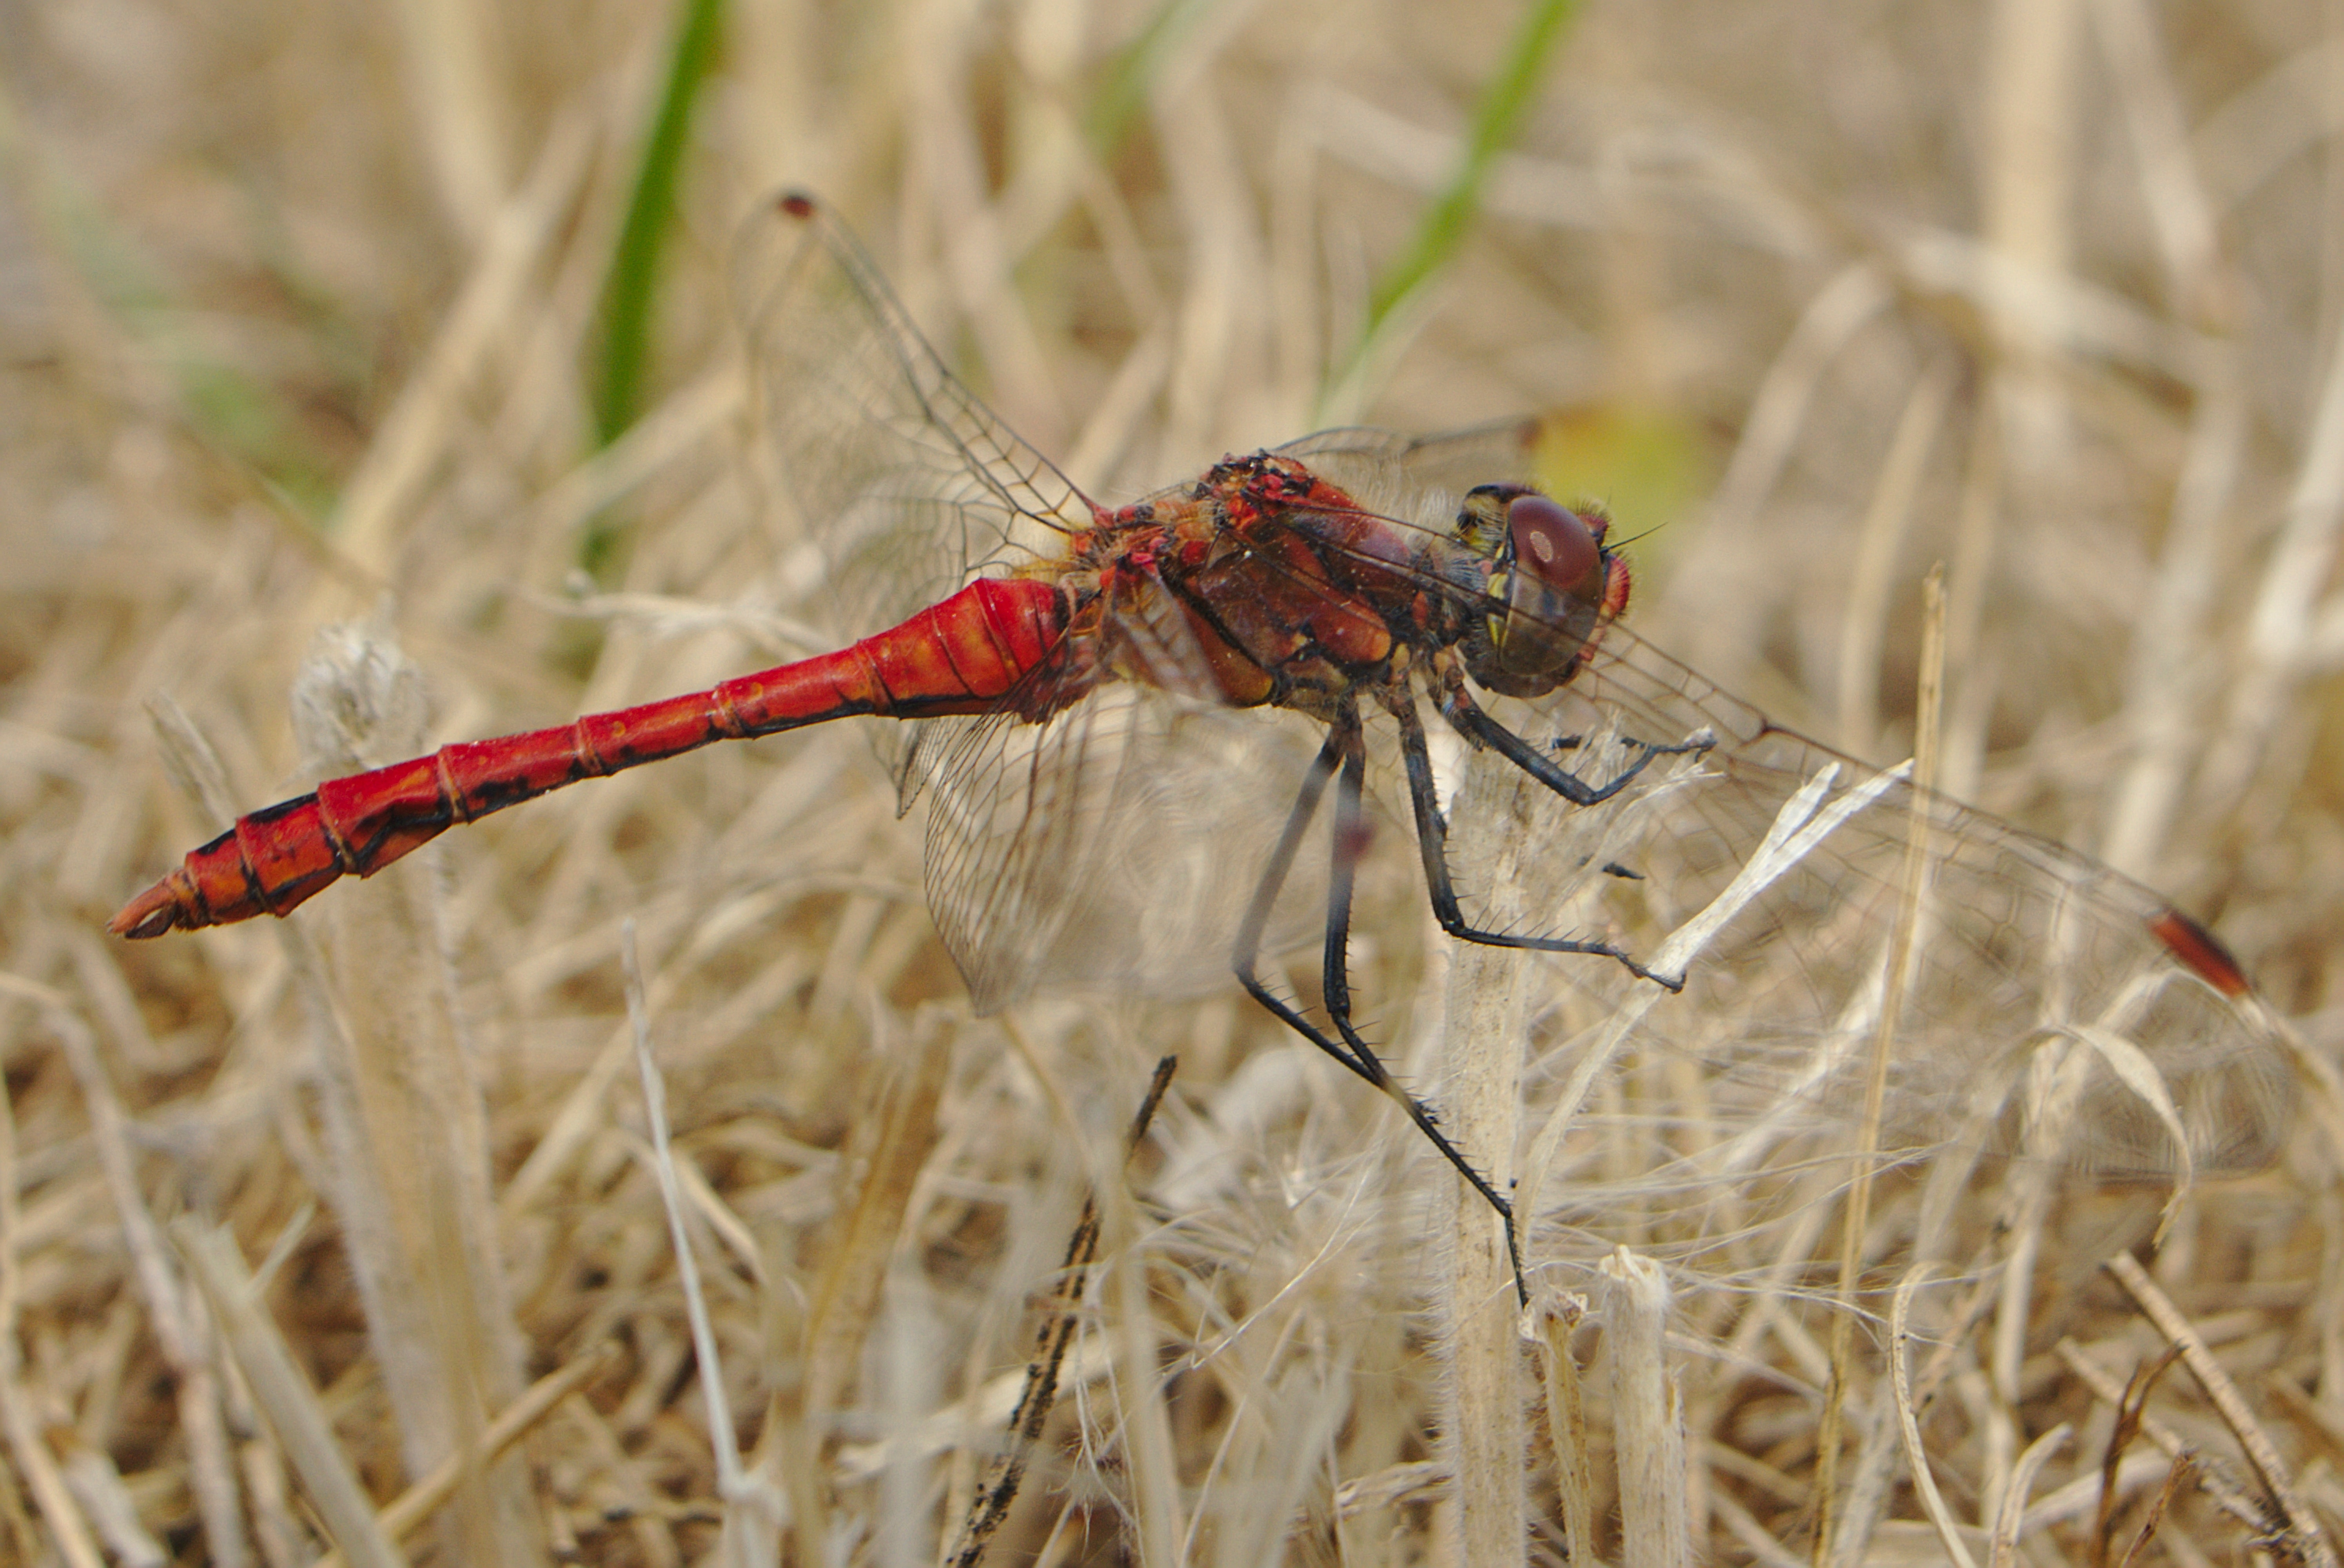
insect, dragonfly, dragonflies and damseflies, invertebrate, grass family, pest, arthropod, organism, net winged insects, wildlife, damselfly, plant, parasite, macro photography, plant stem